Mary Livermore Barrows

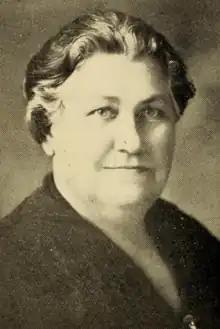
Barrows

Mary Livermore Norris Barrows (June 30, 1877March 1, 1955) was an American politician. She represented Melrose in the Massachusetts House of Representatives.